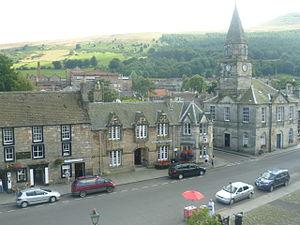
Falkland est un village et ancien burgh royal d'Écosse, connu dès les environs de l'an 1300 sous le nom de Paroisse de Kilgour. Il est situé dans le Fife, au pied des Lomond Hills.